FAW Group

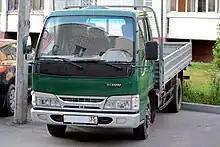
A FAW CA1031 truck in Russia

While primarily manufacturing products for sale in its home market, FAW began exports to foreign countries in 1957 with the sale of three commercial trucks to a businessperson in Jordan. FAW has shipped its products to more than eighty nations, including Egypt, Iraq, Kenya, Mexico, Myanmar, Pakistan, Russia, South Africa, Iran, Zimbabwe and Uruguay.